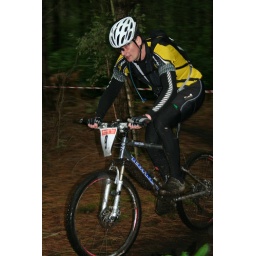
Gorrick Mountain Bike Event Minley Manor Yateley XC cross country Course- Taken by my 12 year old son Rowan.